Richard Hatch (actor)

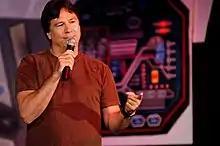
Hatch at Gatecon 2005

In the 1990s, Hatch attempted to revive "Battlestar Galactica." He began writing novels based on the series, and also wrote, co-directed and executive-produced a trailer called "" in the hopes of enticing Universal Studios – the rights holders for the franchise – into producing a new series. Hatch's series would have been a direct continuation of the original 1978 series, and would have ignored the events of the failed spin-off "Galactica 1980," in which Hatch had not appeared. Original actors John Colicos (Baltar), Terry Carter (Colonel Tigh) and Jack Stauffer (Bojay) appeared in the trailer with Hatch. Though the trailer won acclaim at science-fiction conventions, Universal was not interested in Hatch's vision for the revival of "Battlestar Galactica," and instead opted for a remake rather than the sequel for which Hatch had campaigned. Hatch, who had reportedly remortgaged his own house to produce the trailer, was bitterly disappointed by this turn of events and was highly critical of the prospective new series.